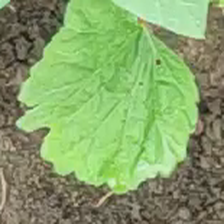
Weed species: Little_Mallow(Malva parviflora)